Nantes

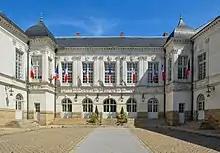
Hôtel de Ville (City Hall)

After World War II, several housing projects were built to accommodate Nantes's growing population. The oldest, Les Dervallières, was developed in 1956 and was followed by Bellevue in 1959 and Le Breil and Malakoff in 1971. Once areas of poverty, they are experiencing regeneration since the 2000s. The northern outskirts of the city, along the Erdre, include the main campus of the University of Nantes and other institutes of higher education. During the second half of the 20th century, Nantes expanded south into the communes of Rezé, Vertou and Saint-Sébastien-sur-Loire (across the Loire but near the city centre) and north-bank communes including Saint-Herblain, Orvault and Sainte-Luce-sur-Loire.